Answer in natural language. Considering the relative positions, is colorful landscape painting (marked C) above or below pedestal sink with a wide basin (marked A)? Choose between the following options: below or above
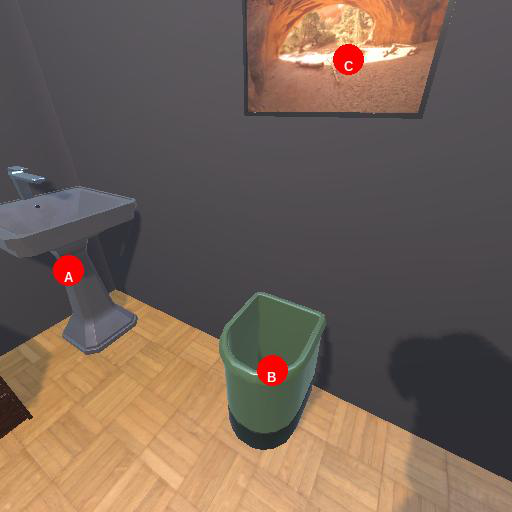
<answer>below</answer>